Clothing in Africa

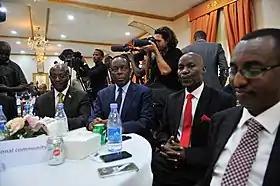
African formal clothing has normalized western clothing conventions and styles

The Republic of South Africa, with an estimate of more than 57 million people from countless backgrounds, ethnicities and religions, holds in it an immense cultural diversity that is expressed through the vast array of topics ranging from cuisine, music, languages to celebrations. Fashion, connecting closely with one's daily life, also plays a crucial role in the identification of South Africa's culture and people, merely as it does every elsewhere in the world. Clothing can be chosen for convenience, or be used to express style, political beliefs, religious beliefs and perspective in life. No matter how it was chosen, every single piece of clothing contains a long history in it.